Salamander Washington DC Hotel

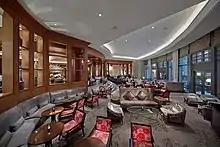
Empress Tea Lounge and Bar, Now "The Lounge"

The Salamander Washington DC is a luxury Postmodernist-style hotel located at 1330 Maryland Ave SW, Washington, D.C. The hotel is an AAA-rated four diamond and Forbes Travel Guide rated four stars. From 2004 to 2022 it operated as the Mandarin Oriental Washington, D.C..